Andrew of Cicala

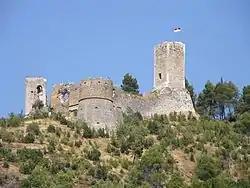
Ruins of the castle of Popoli

Andrew worked energetically to increase the number of castles under royal control and improve their readiness for war. He appointed new castellans in the fortresses of Bari, Trani, Popoli and Monticello; improved the fortifications and increased the garrisons of Montecassino, Rocca Ianula and Castel Volturno; confiscated castles from feudatories in the Marsica and Abruzzo; and occupied castles in the papal duchy of Spoleto. He took new oaths of fealty from the port officials ("portulani") of Apulia, Abruzzo and Campania. He requisitioned mercenaries from the provincial justiciars to garrison the castles under his command. He proposed the destruction of some castles in the to improve the kingdom's strategic position. Frederick at first reserved judgement until he could see Andrew's list.